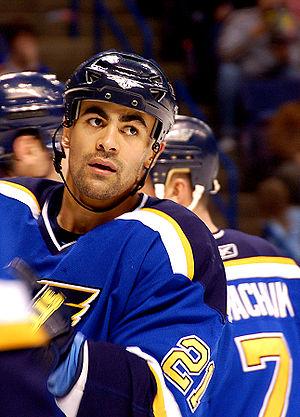
Jamal David Mayers est un joueur professionnel canadien de hockey sur glace.